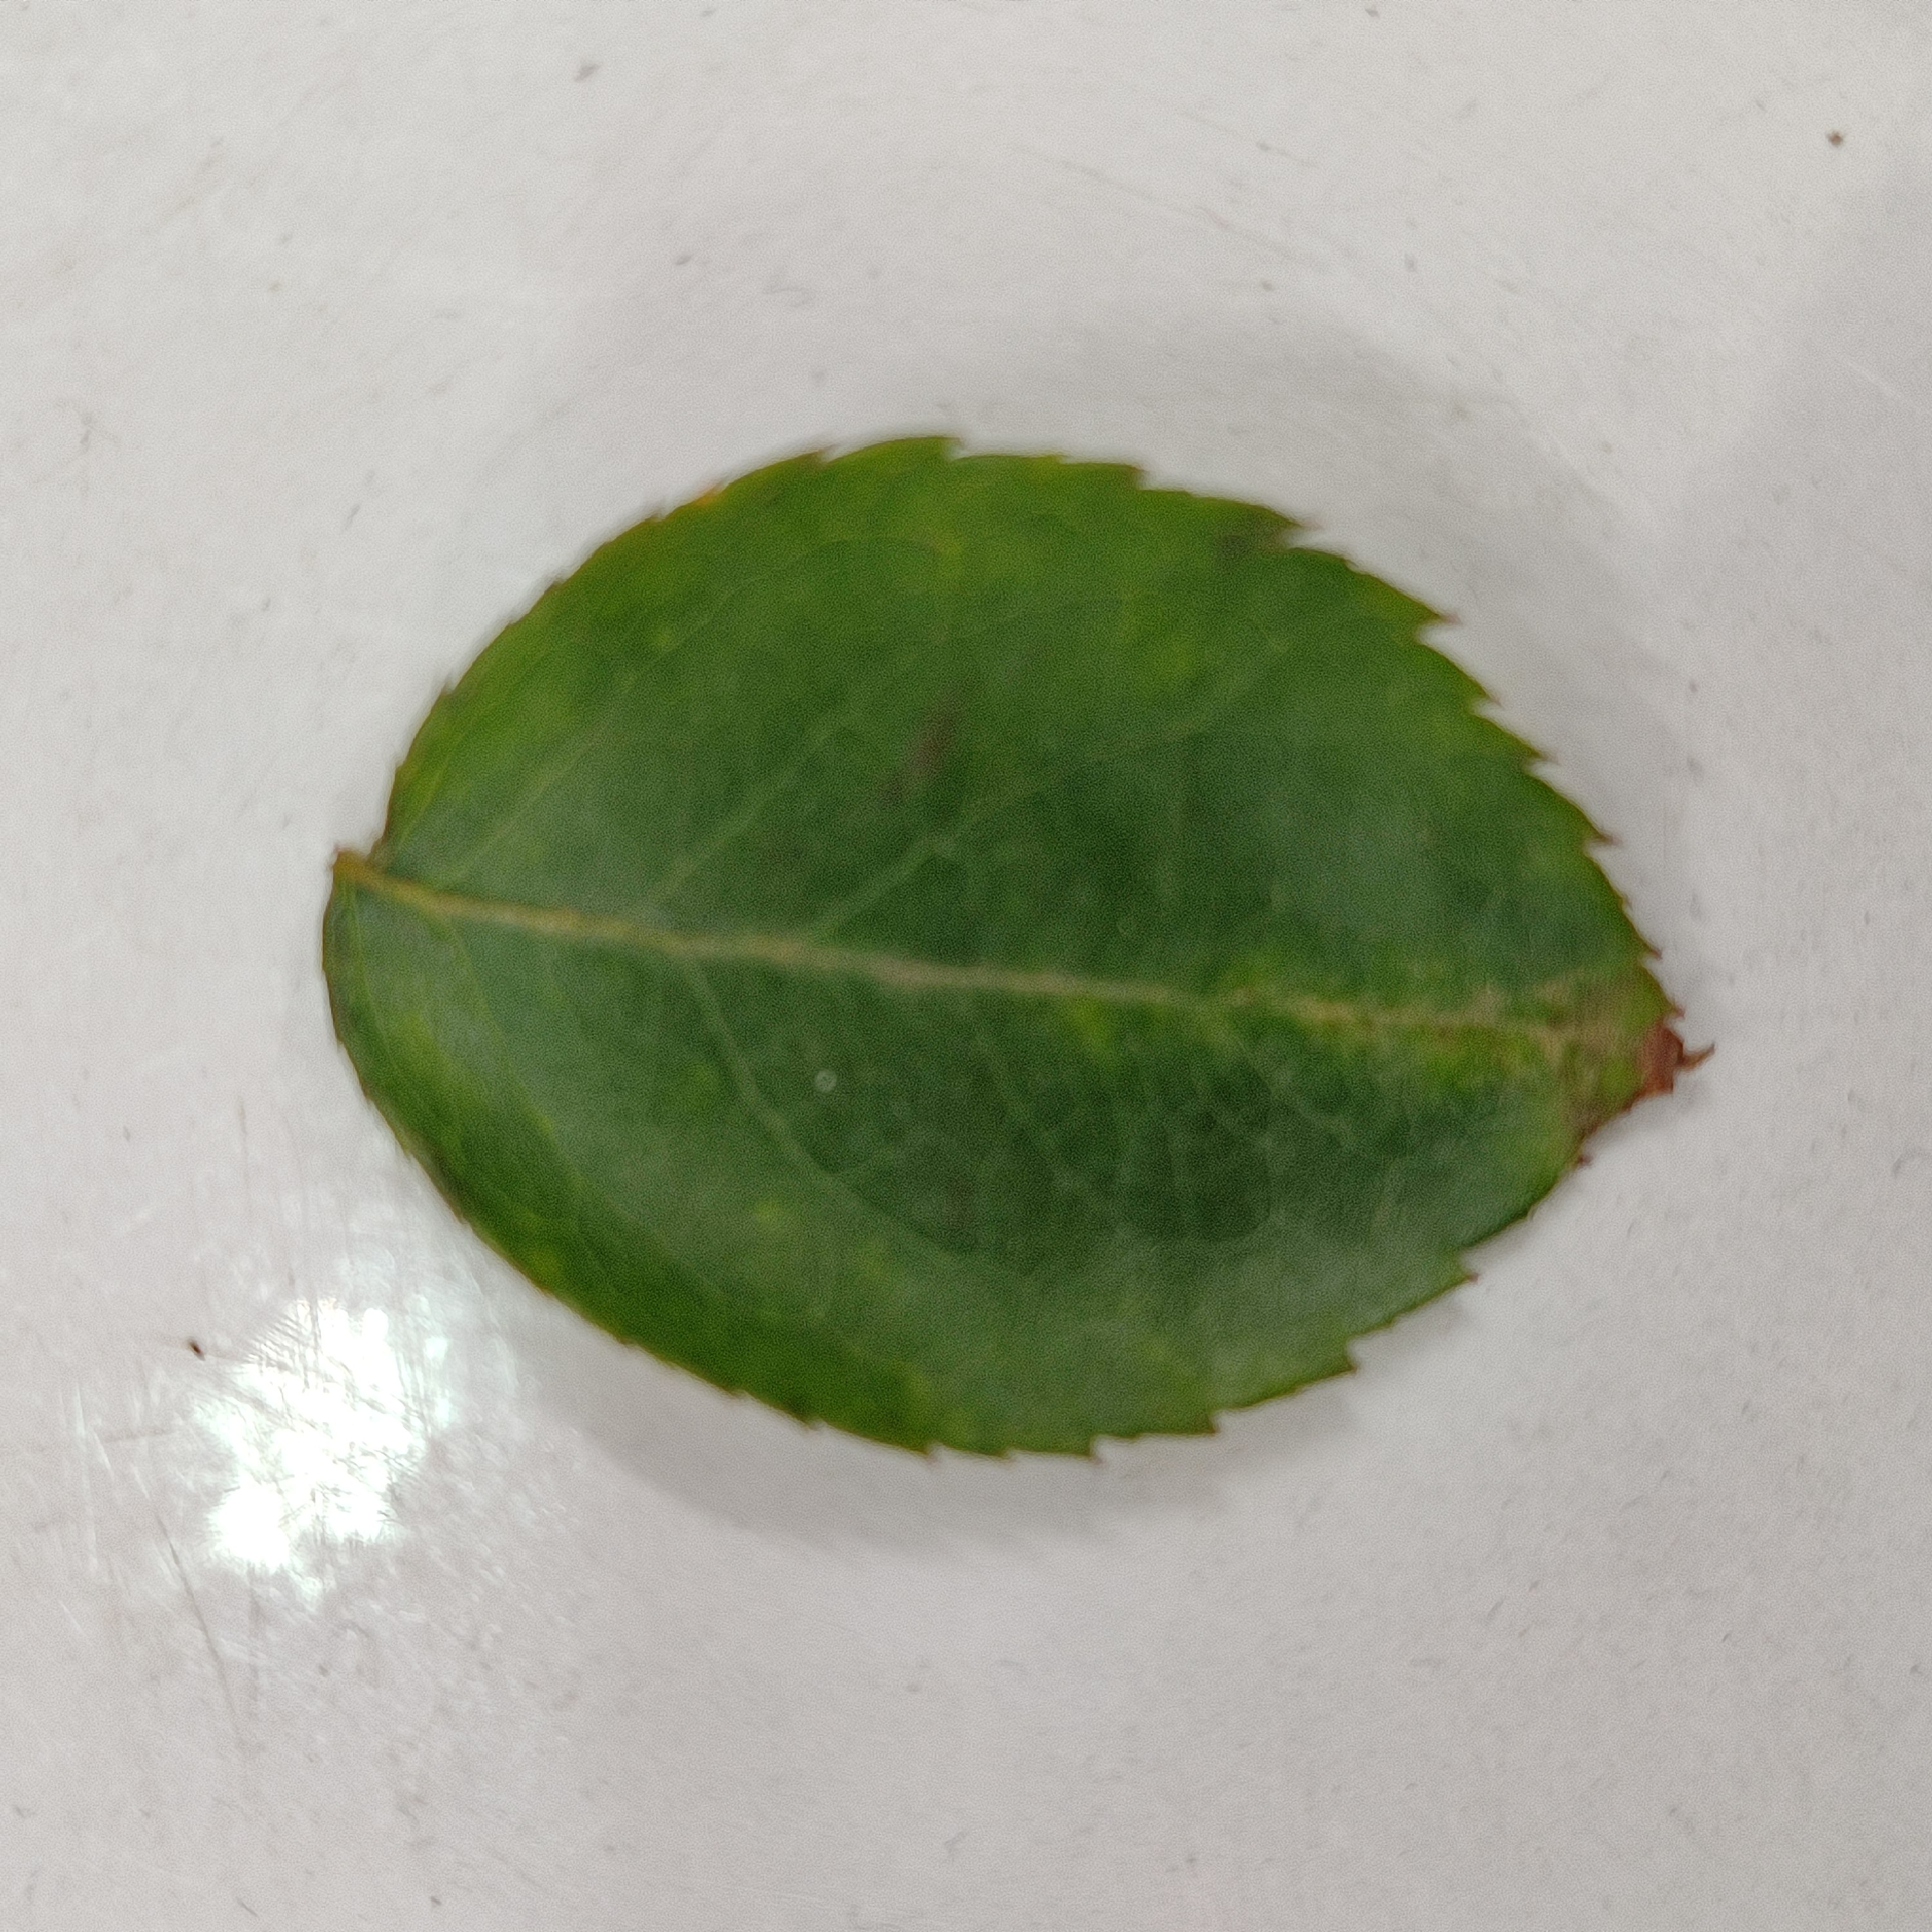
Label: Healthy Leaf